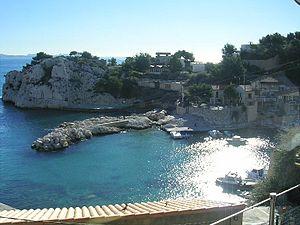
La calanque de Niolon (Le Rove, France)
Le Rove est une commune française du département des Bouches-du-Rhône, en région Provence-Alpes-Côte d'Azur.
Niolon est une calanque habitée située sur la commune du Rove à environ 20 km au Nord-Ouest de Marseille, entre l'Estaque et Carry-le-Rouet au beau milieu de la Côte Bleue.
Le fort de Niolon est un ensemble de batteries militaires françaises construites dans les années 1860-1880 à proximité du hameau de Niolon, sur le littoral près de Marseille. Les batteries étaient équipées de canons. Lors de la Seconde guerre mondiale, elles furent occupées et partiellement modifiées par les militaires allemands à partir de 1942.